VFA-127

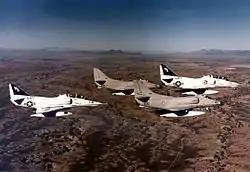
VA-127 TA-4Js and Singapore Air Defense Command A-4S's in 1974

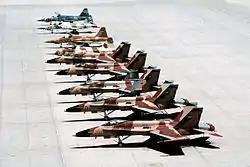
VFA-127 F-5Ns and F/A-18s at NAS Fallon, Nevada in 1993

Prior to being established as VA-127, the unit operated as VA-126 Detachment Alfa with a mission to provide basic and refresher all-weather jet instrument and transition training for pilots on the West Coast. Upon being redesignated VA-127, its primary mission became to provide advanced all-weather jet instrument training for fleet replacement pilots and refresher training for light jet attack pilots. A secondary mission included jet transition and refresher training.